T.J. Atwood

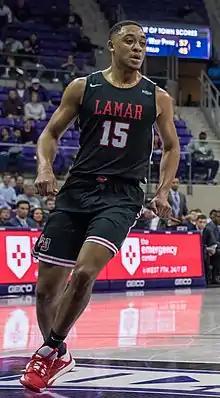
Atwood with Lamar in 2019

Tyrin J. Atwood (born November 4, 1997) is an American professional basketball player currently playing for Cheshire Phoenix of the Super League Basketball.